Urban warfare

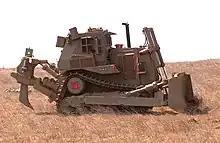
An IDF Caterpillar D9L armoured bulldozer

Operation Defensive Shield was a counter-terrorism military operation conducted by the Israel Defense Forces in April 2002 as a response to a wave of suicide bombings by Palestinian factions which claimed the lives of hundreds of Israeli civilians. It was in part characterized by alleged usage of human shields by both IDF and Palestinian militants.